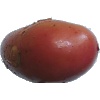
Label: Potato Red Washed 1